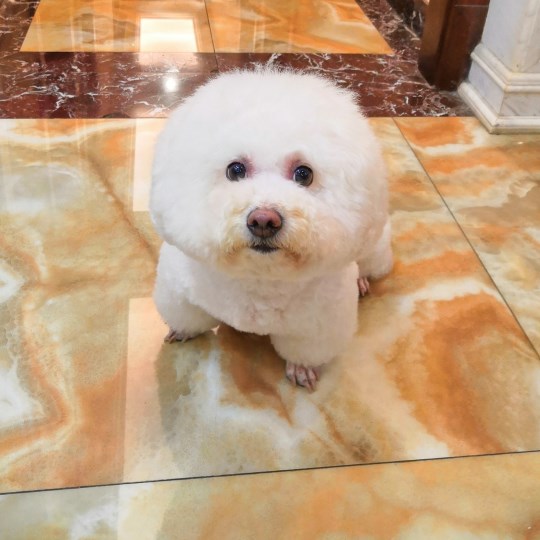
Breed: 3083-n000117-Bichon_Frise